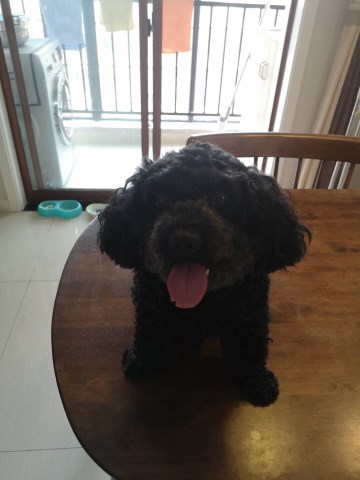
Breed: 2925-n000114-toy_poodle